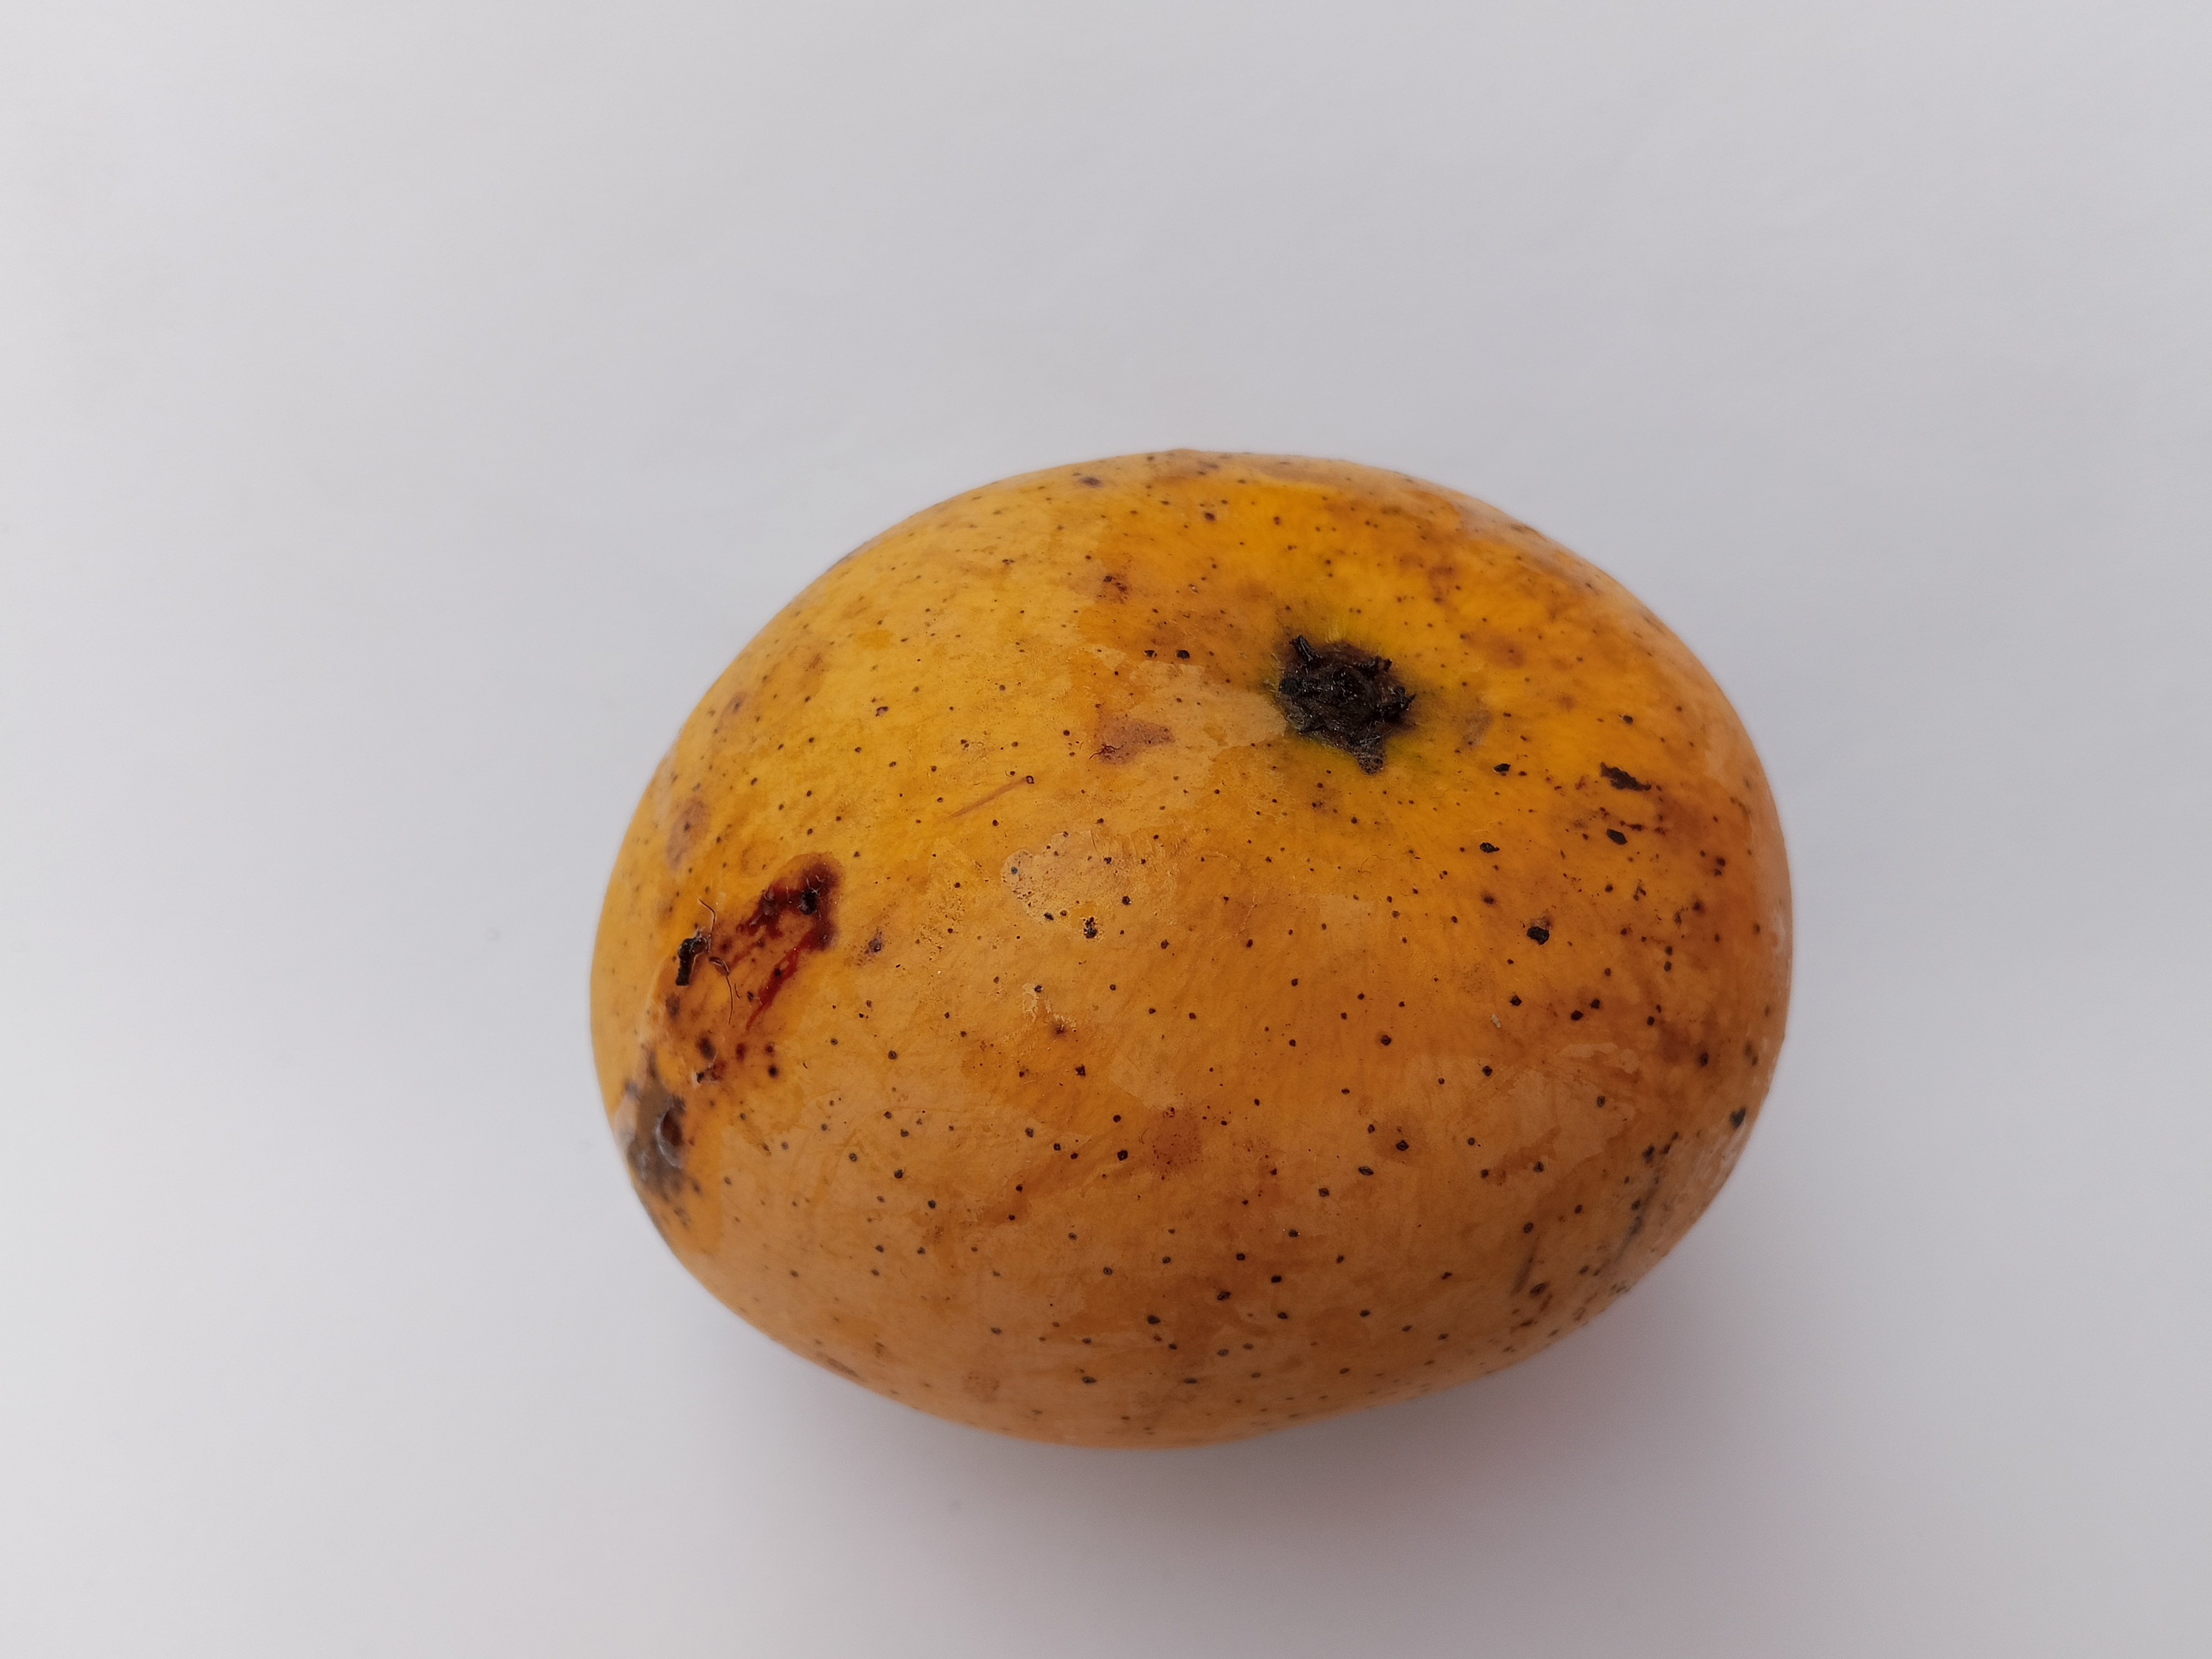
Mango variety: Sundari